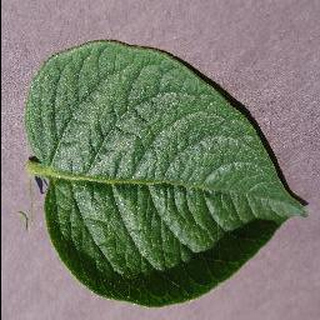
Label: healthy_potato